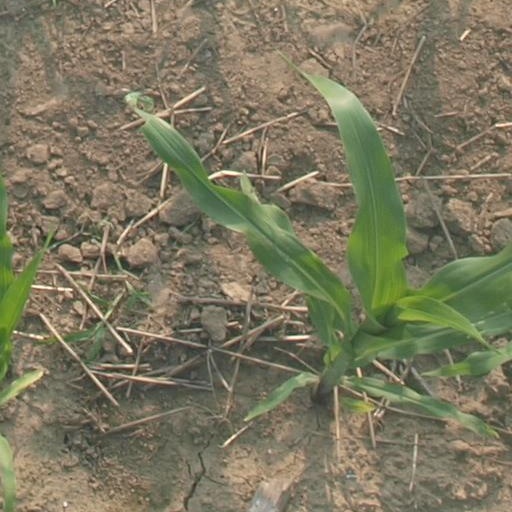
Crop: maize; corn